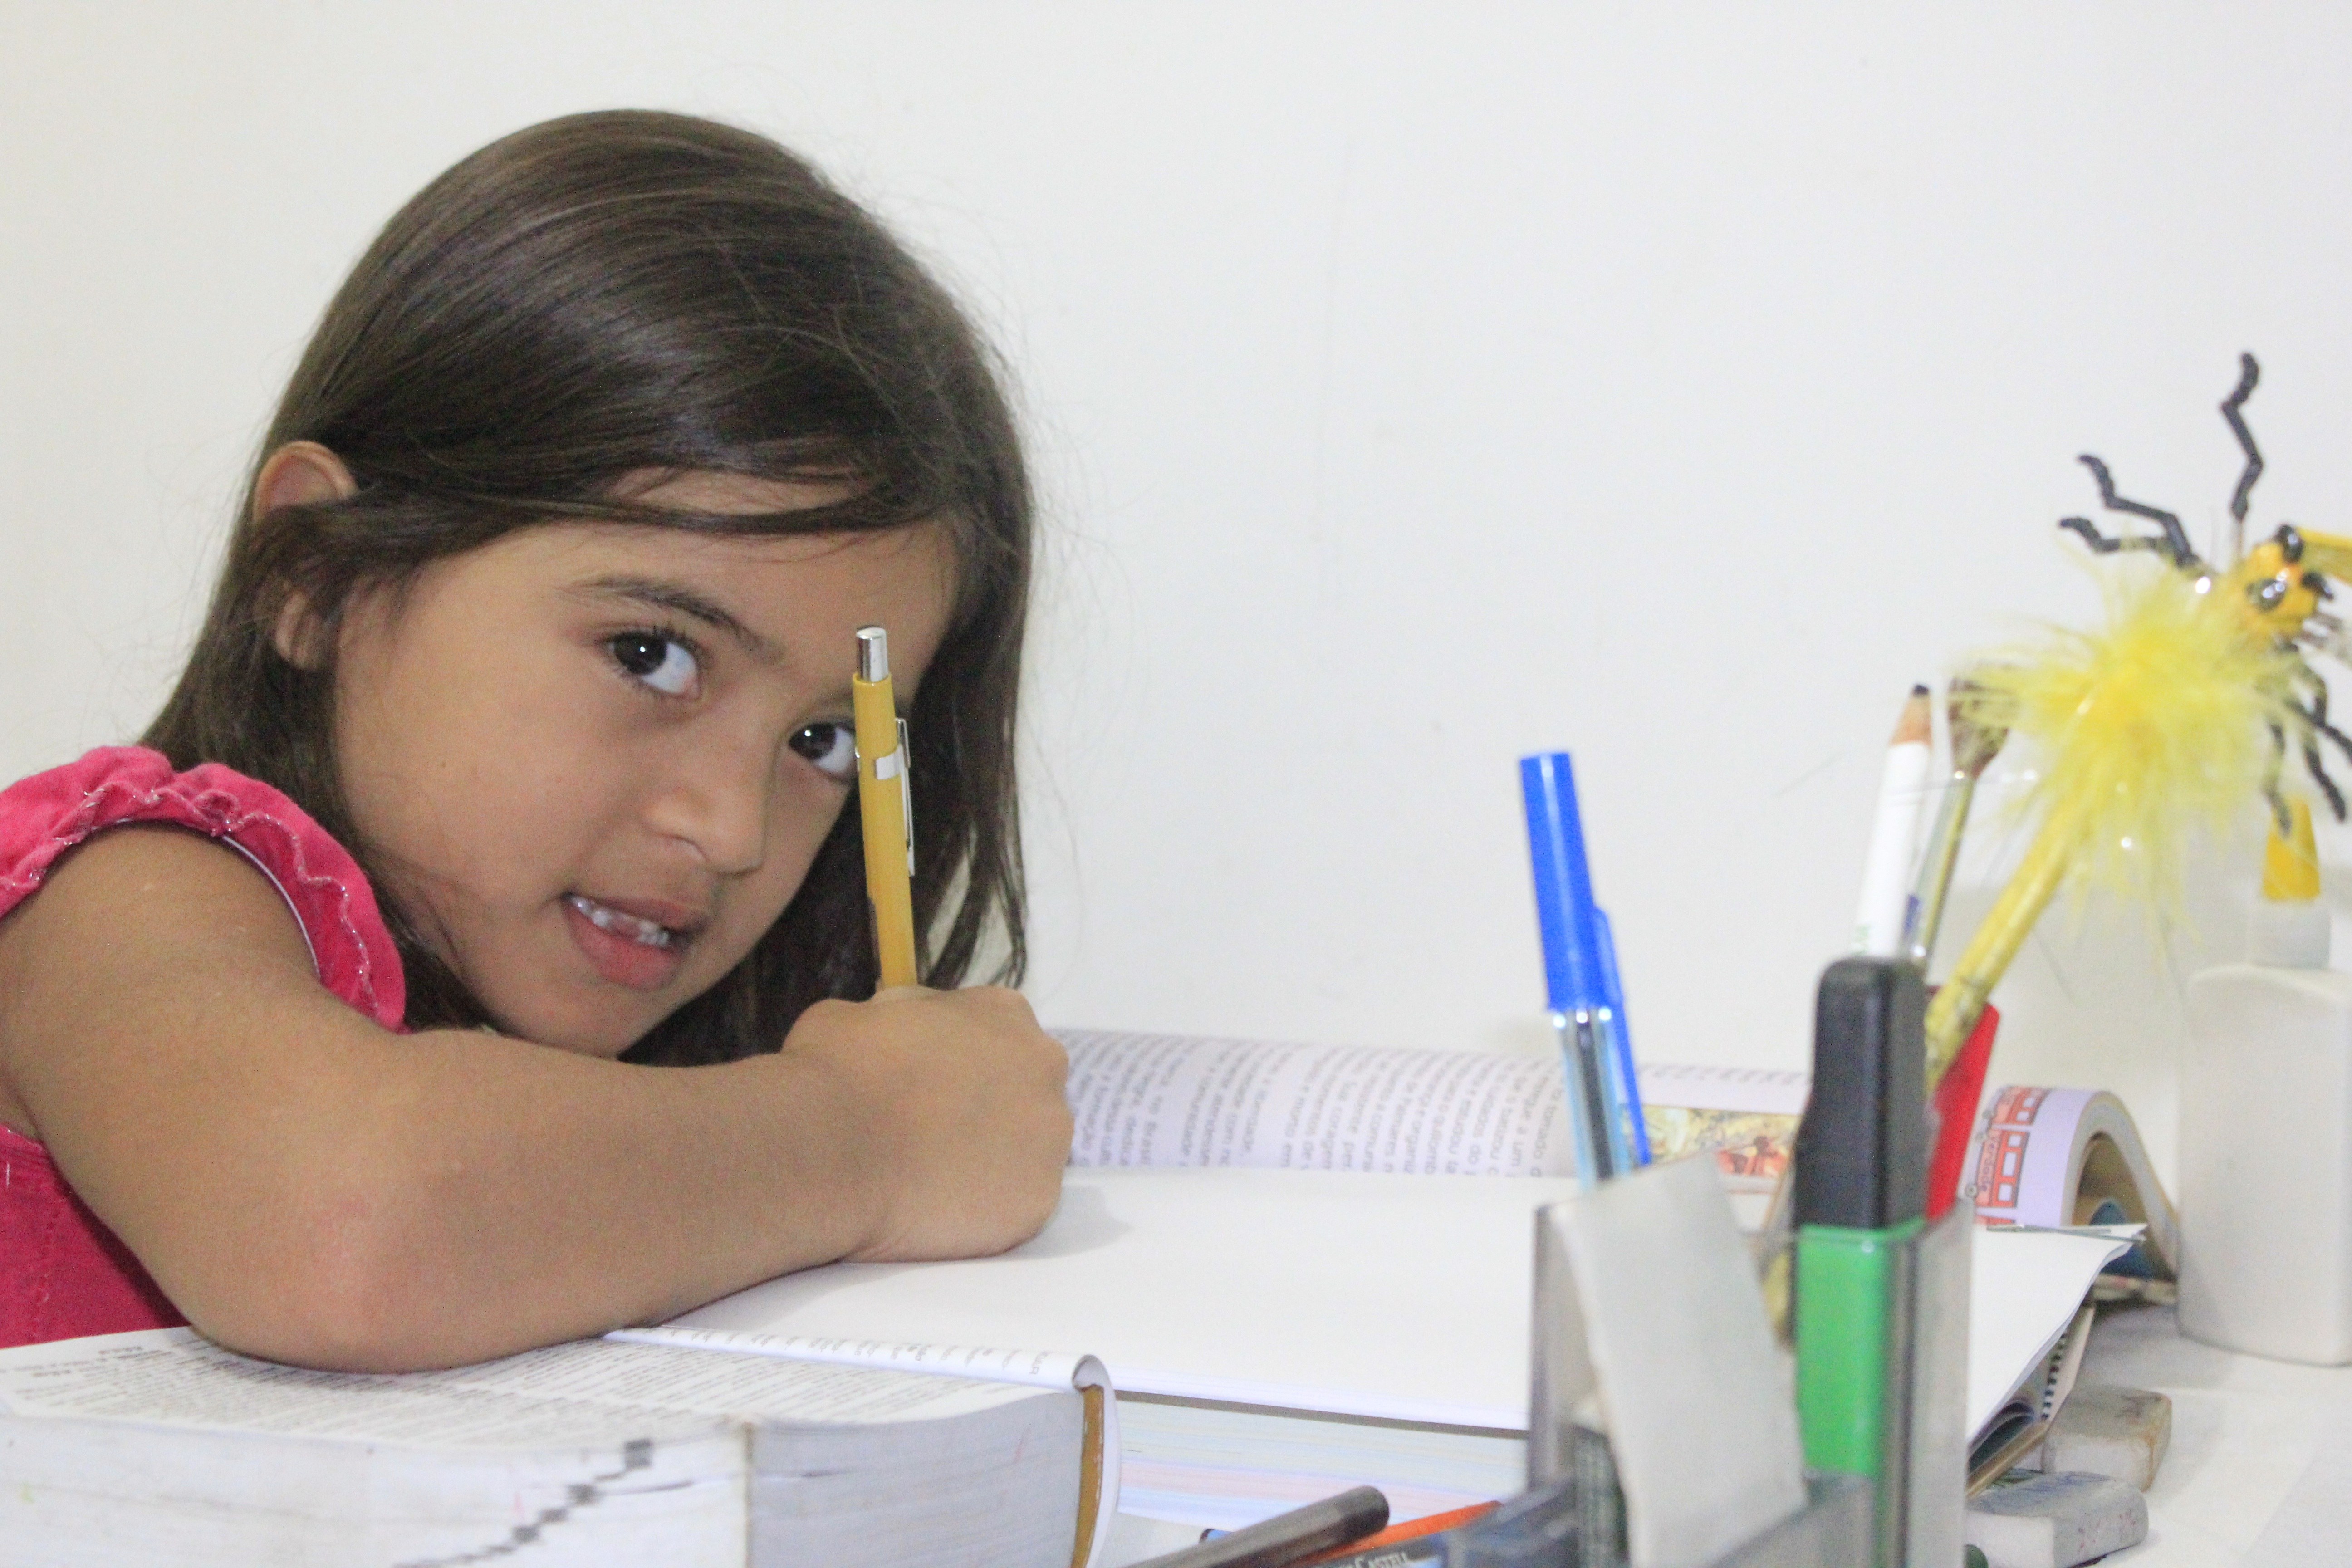
writing, person, child, beauty, studying, learning